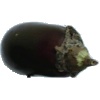
Label: Eggplant 1